Takashi Suzuki (politician)

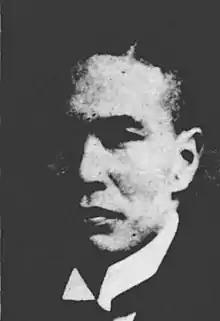
Portrait of Takashi Suzuki

Born to a peasant family in Chiba Prefecture, Suzuki became an elementary school teacher after graduating from a normal school.